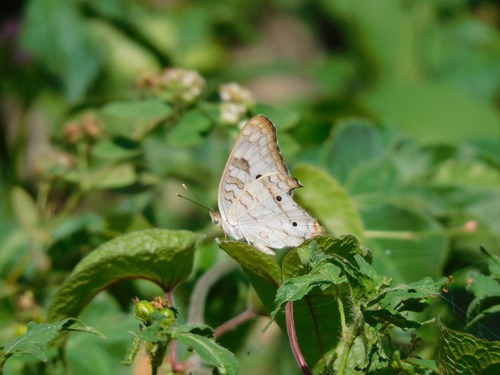
Scientific name: Anartia jatrophae
Common name: White peacock
Family: Nymphalidae
Order: Lepidoptera
Pollinator type: Primary pollinator
Habitat: Gardens, parks, and open areas
Geographic range: Southern United States to Argentina
Conservation status: Least Concern